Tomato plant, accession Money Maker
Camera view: bottom (45 deg); turntable rotation: 150 degrees
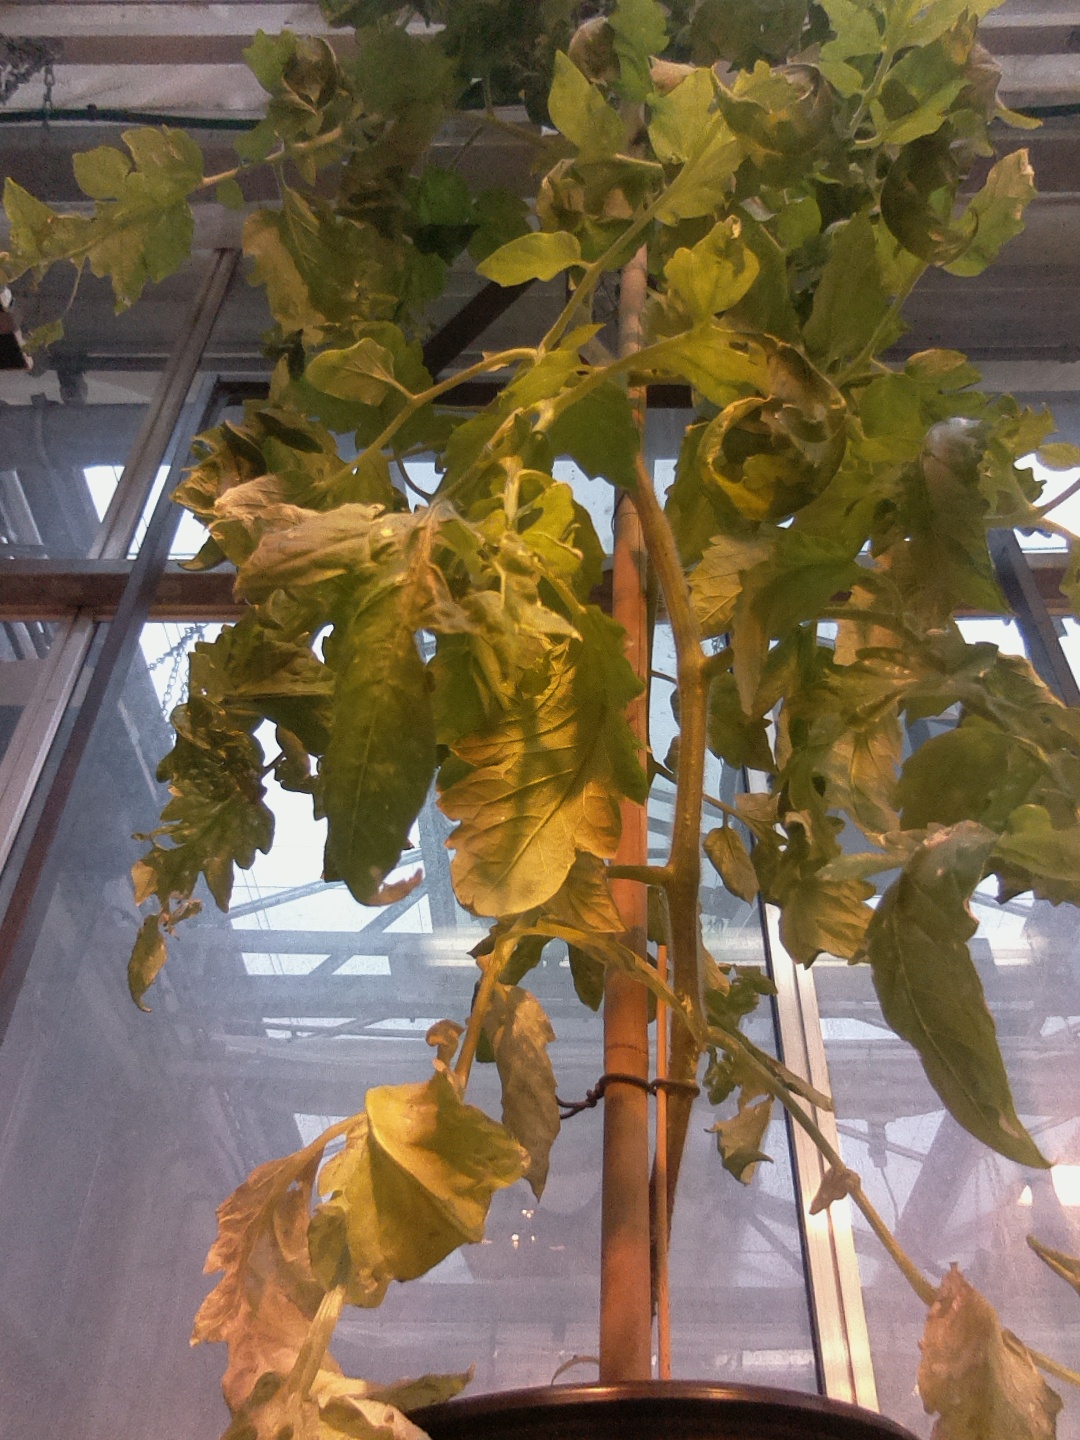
BBCH growth stage 70: Fruits at the main stem or branches visibles